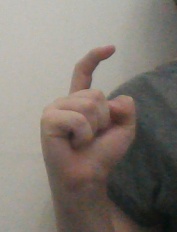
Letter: ra